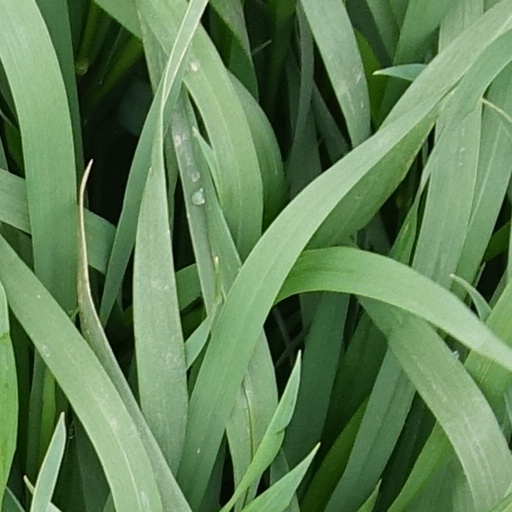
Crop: wheat